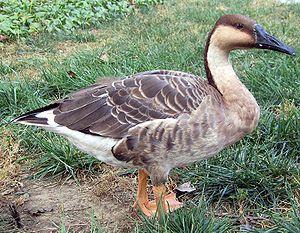
L'Oie cygnoïde est une espèce d'oies d'Extrême-Orient. Cette espèce, assez peu connue et actuellement menacée, est l'ancêtre de la race domestique appelée Oie de Guinée ou Oie de Chine.
Oie domestique est un nom vernaculaire, ambigu en français, désignant des oiseaux palmipèdes domestiqués à partir d'au moins deux espèces d'oies sauvages : l'Oie cendrée, l'Oie cygnoïde et leurs hybrides qui sont fertiles. Le mâle de l'oie domestique est nommé jars. L'élevage des oies domestiques est en progression : ces volailles sont appréciées tant pour leur chair que pour la production de plumes. D'une manière plus marginale, les oies sont élevées pour fournir des œufs, et même pour faire du gardiennage et pour désherber les cultures.